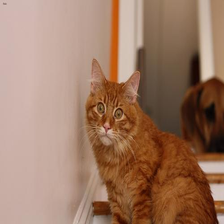
Species: cat
Breed: Maine Coon